AEW Revolution (2024)

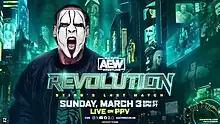
Promotional poster featuring Sting

The 2024 Revolution was a professional wrestling pay-per-view (PPV) event produced by All Elite Wrestling (AEW). It was the fifth annual Revolution and took place on March 3, 2024, at the Greensboro Coliseum in Greensboro, North Carolina, marking AEW's first PPV to be held in North Carolina. The event hosted the final match in Sting's nearly 40-year career, and was held at the same venue in which he had faced Ric Flair for the NWA World Heavyweight Championship at Clash of the Champions I in March 1988, which is considered to be the match that established Sting as a top wrestler in the industry.